This Is What You Came For

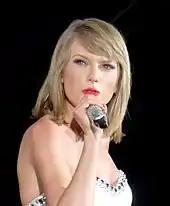
Taylor Swift (pictured in 2015) wrote the lyrics for "This Is What You Came For", but was initially credited under the pseudonym Nils Sjöberg. The song also features Swift's uncredited backing vocals.

Calvin Harris presented the final recording to Rihanna, two weeks prior to its release. During his performance at Coachella, Harris shared the song with Rihanna and her manager in her trailer. Harris stated that he was "nervous" to play her the song because he had "changed so many bits from when she first heard it." The song was released on 29 April 2016. The song marks the pair's third collaboration, following the global chart-topper "We Found Love" and the "Billboard" Hot 100 top-five single "Where Have You Been", which are both featured on Rihanna's sixth studio album, "Talk That Talk" (2011).